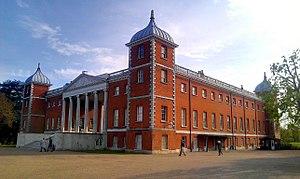
Osterley Park est un vaste parc londonien, situé à Osterley, division du borough londonien de Hounslow. Il couvre une superficie totale de 209 hectares, ce qui en fait l'un des plus grands espaces verts de Londres.